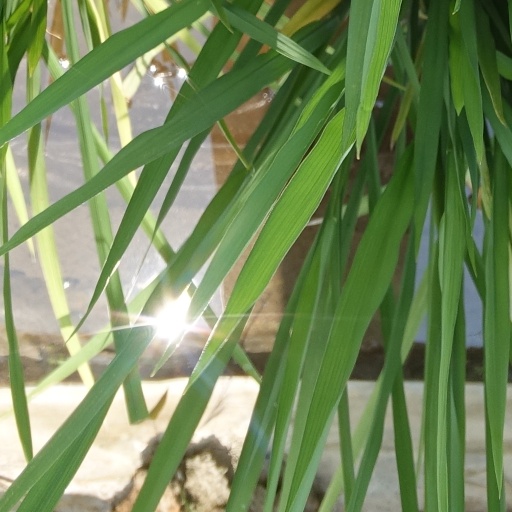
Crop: rice